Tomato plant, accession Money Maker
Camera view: tilt-top (135 deg); turntable rotation: 90 degrees
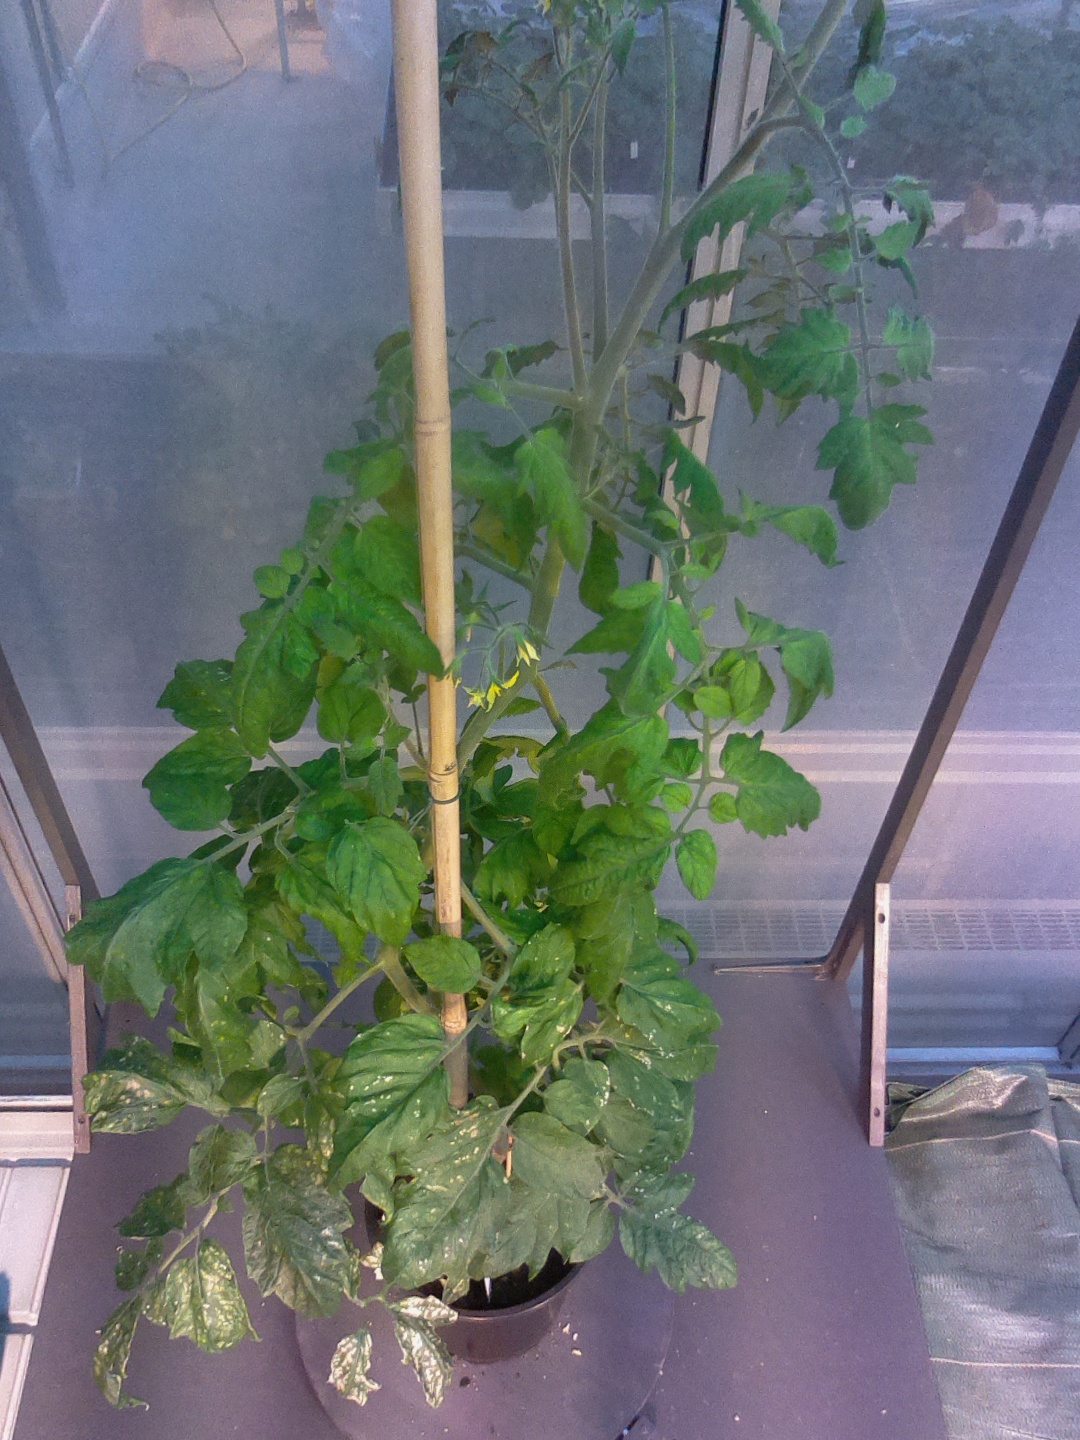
BBCH growth stage 68: Full flowering, 80%-90% of flowers open, more petals falling